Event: Nepal Earthquake
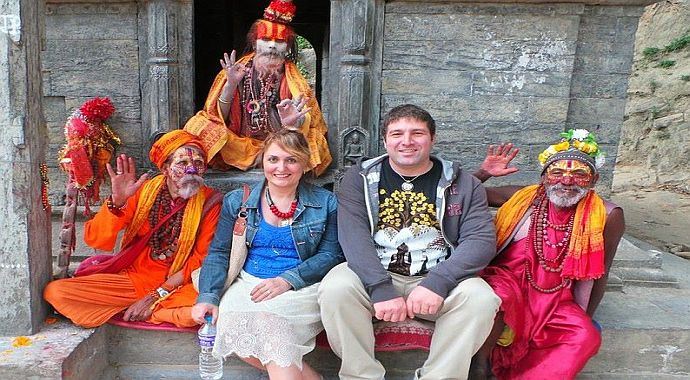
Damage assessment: no_damage